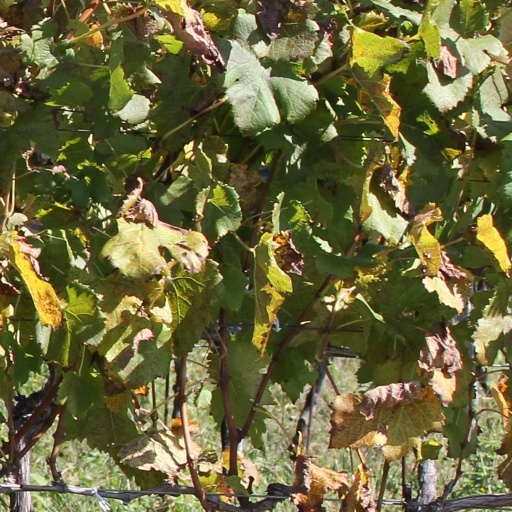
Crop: grape